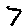
Label: 7